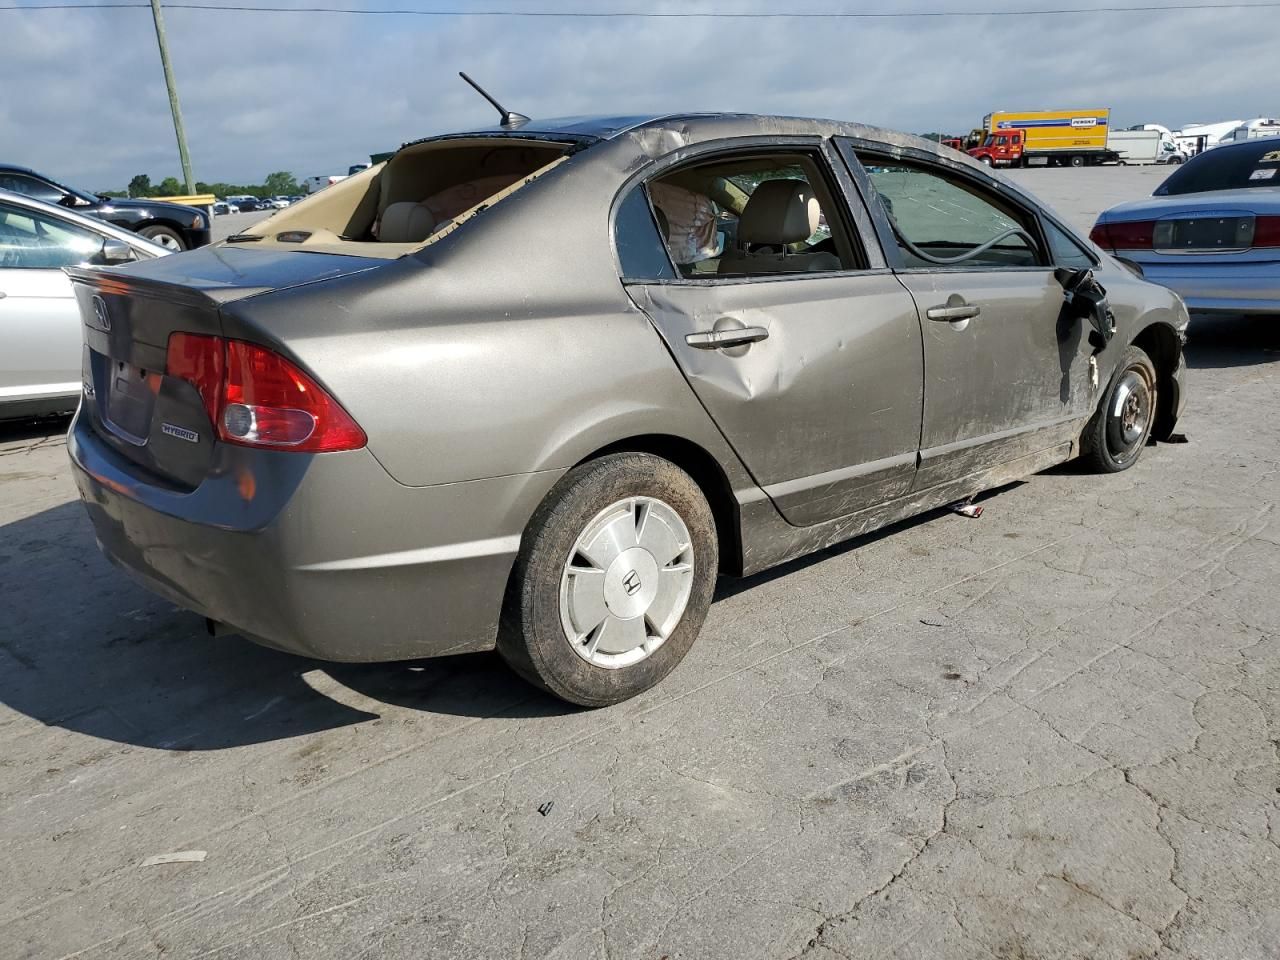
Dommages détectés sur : porte avant droite, porte arrière droite, aile arrière droite, pare-brise arrière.
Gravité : majeur